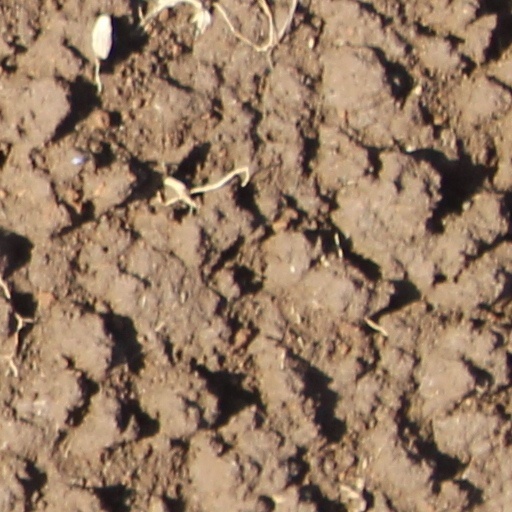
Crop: wheat